2017–18 Sporting de Gijón season

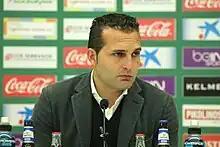
Rubén Baraja replaced Paco Herrera as head coach.

Due to the conservation works of the pitch of El Molinón, the Trofeo Villa de Gijón was not played this pre-season.